Stéphane Lafleur

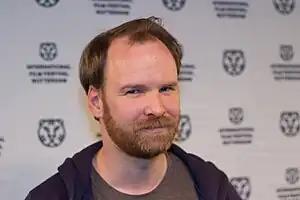
Stéphane Lafleur at the International Film Festival Rotterdam 2015

Lafleur attended the Université du Québec à Montréal. In 1999, he directed his first short film, "Karaoke", which received an honorable mention for the Best Canadian Short Film award at the 1999 Toronto International Film Festival. He released his second short film, "Snooze", in 2002.